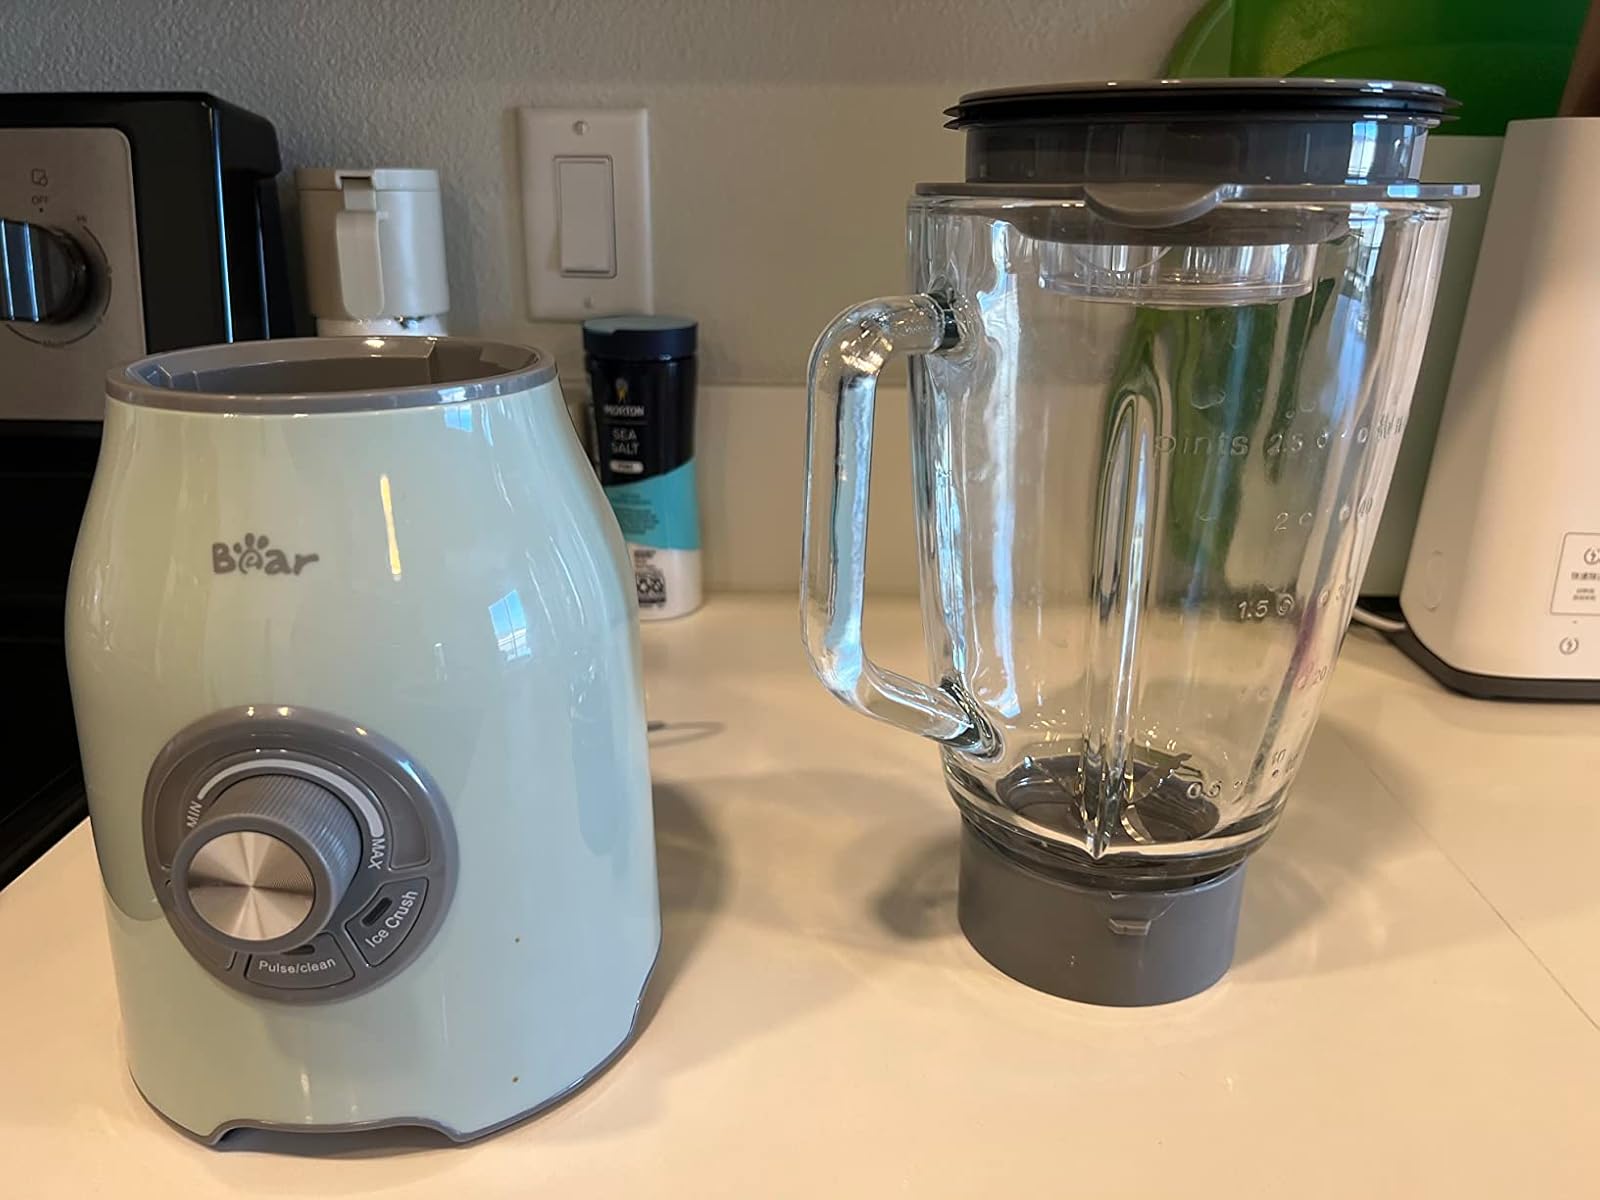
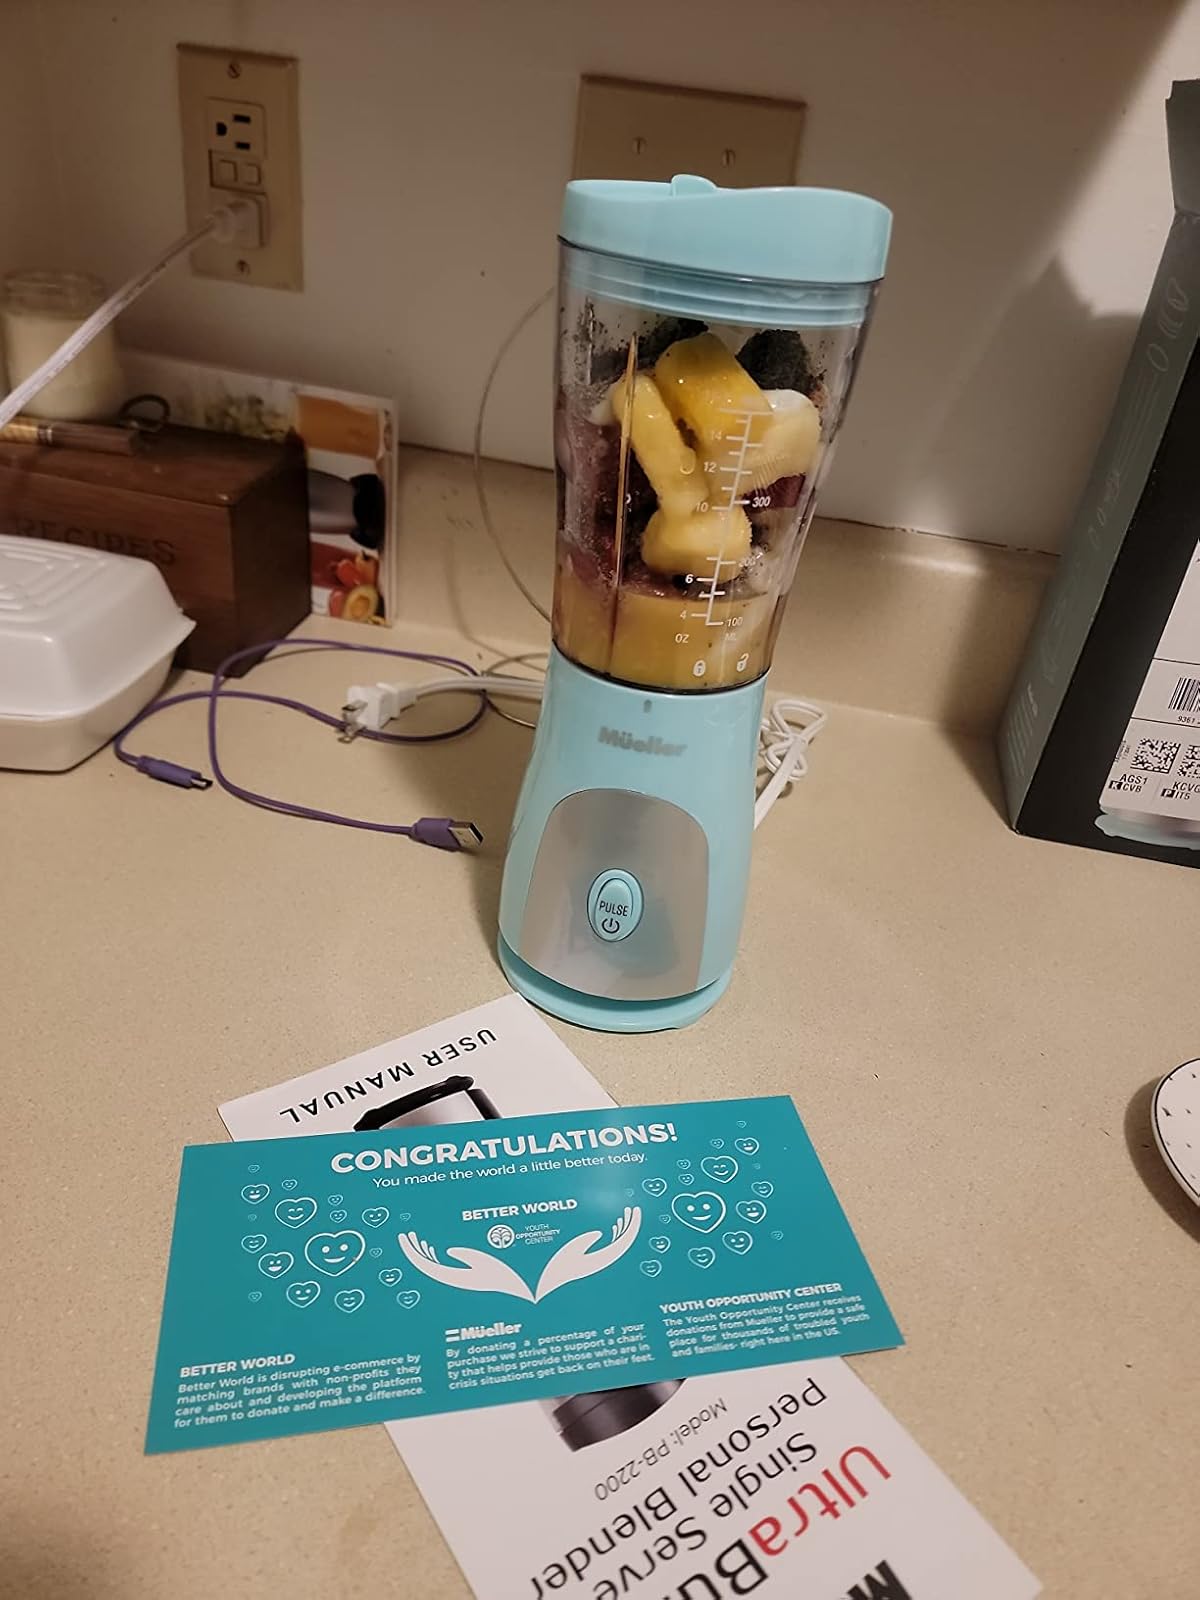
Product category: items_blender
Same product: no